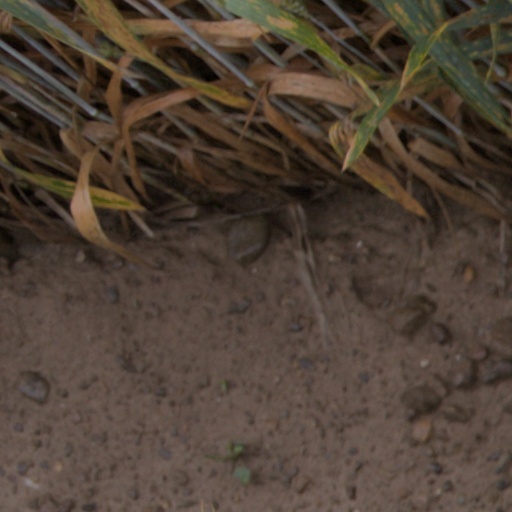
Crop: wheat